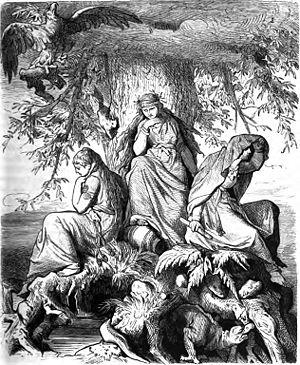
Belldandy est un personnage et le protagoniste féminin principal du manga Ah! My Goddess de Kōsuke Fujishima. Originaire du Monde Céleste, elle est une déesse de première classe, seconde catégorie, pouvoirs illimités qui contrôle le vent et représente le présent.